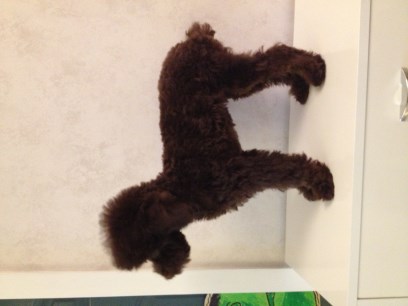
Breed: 2925-n000114-toy_poodle